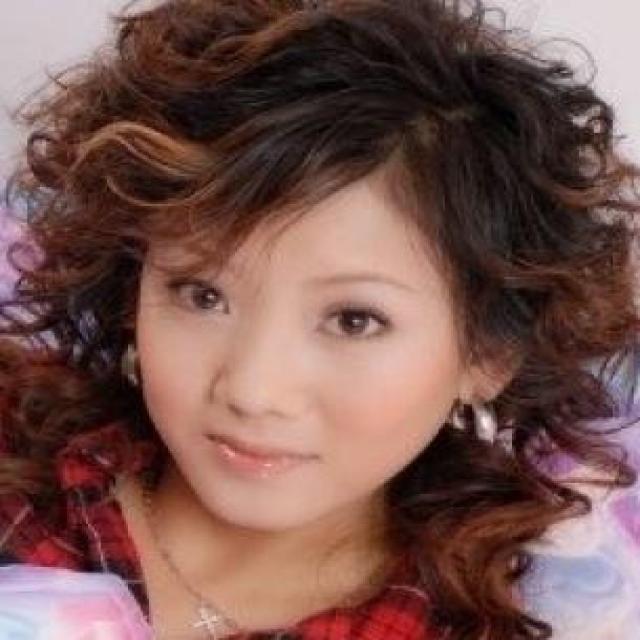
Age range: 21-44